Tañon Strait

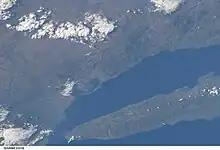
Satellite view of the strait taken during ISS Expedition 6

The Tañon Strait Protected Seascape (IUCN Management Category V) was established by President Ramos under "Proclamation No. 1234" of 1998. With an area of more than , it is the largest marine protected area in the Philippines.